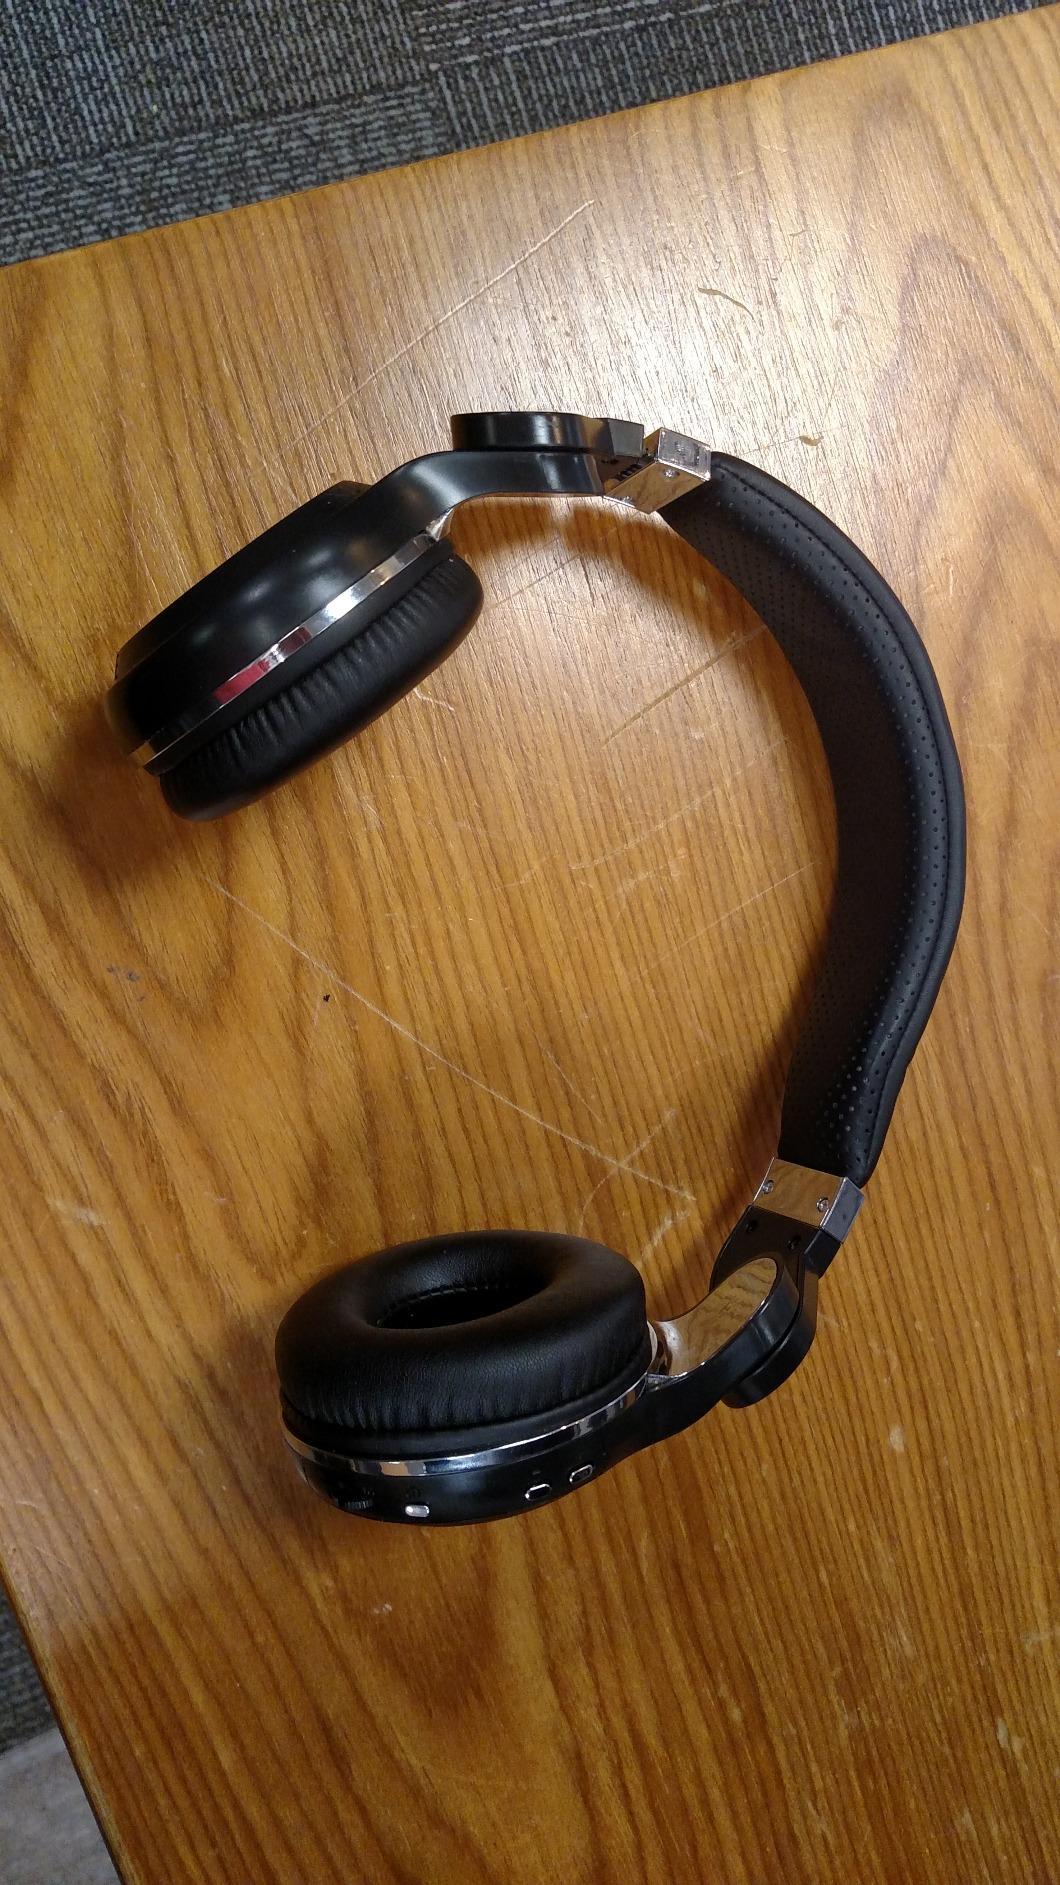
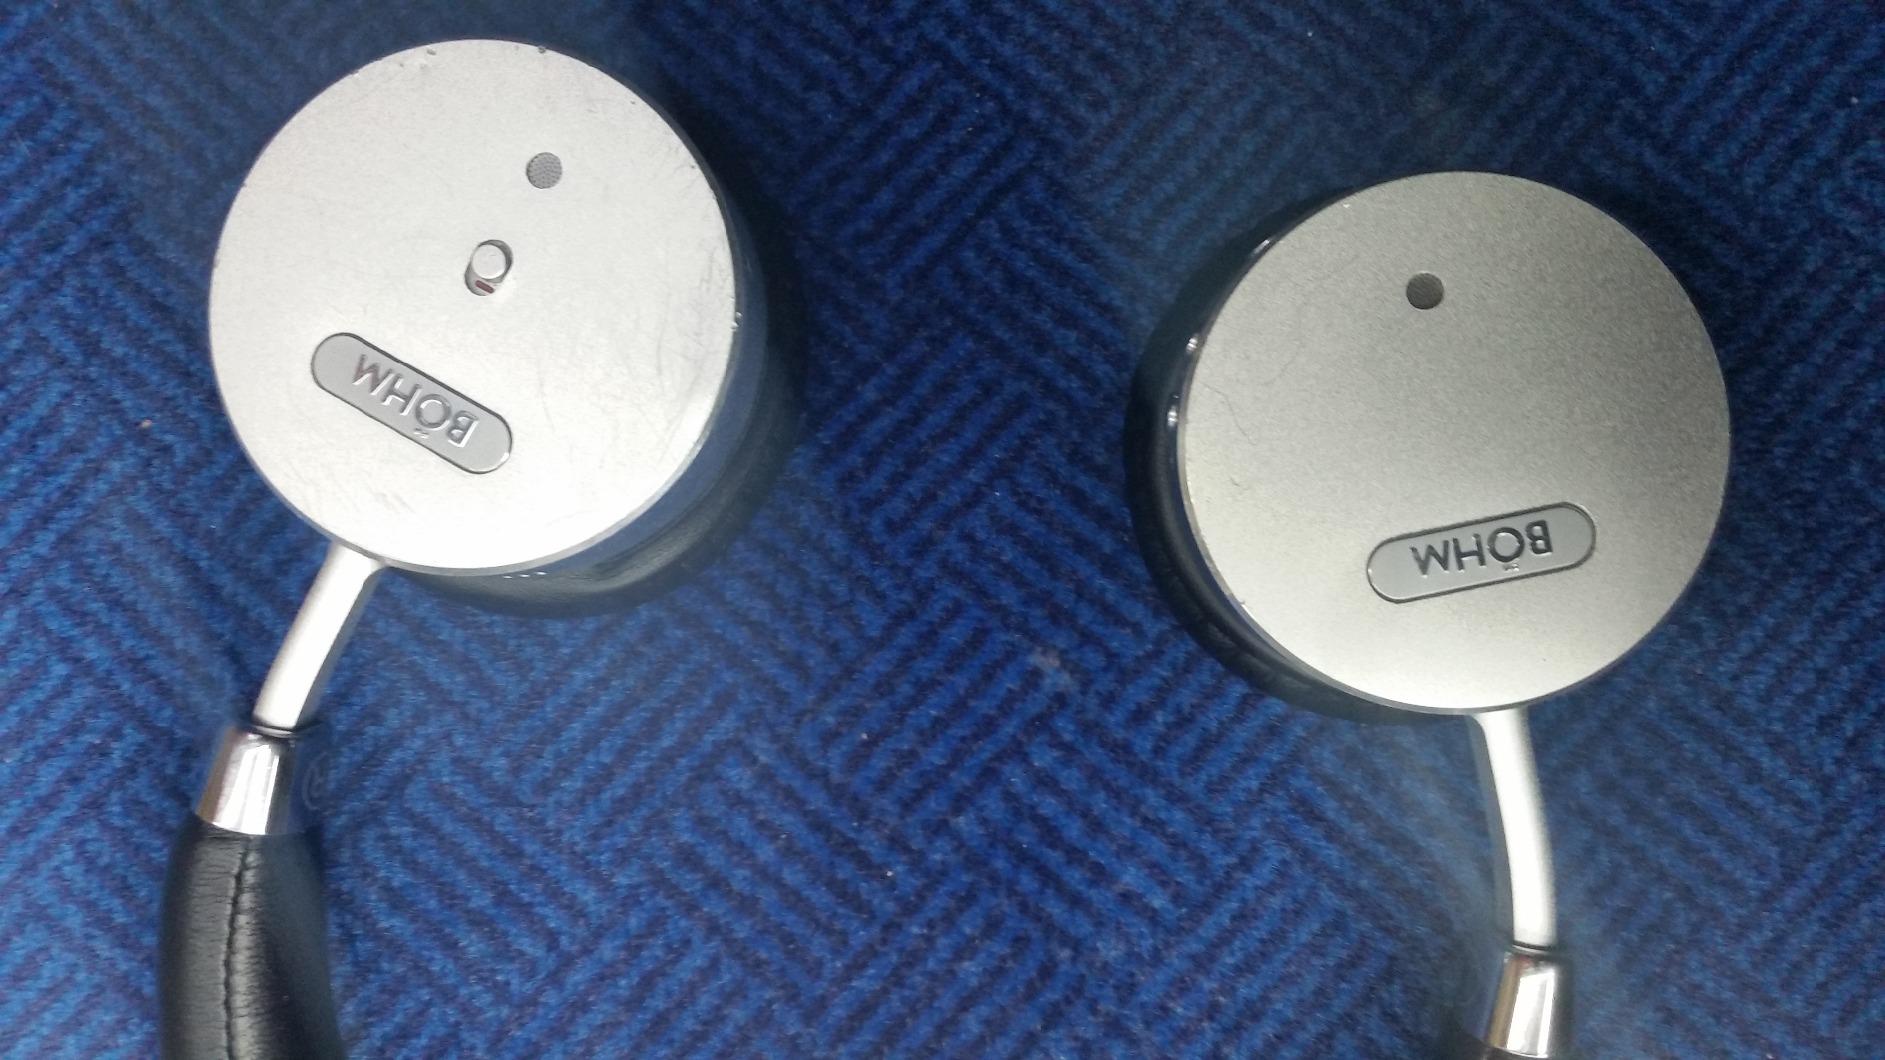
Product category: headphones
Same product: no